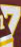
Number: 7